Joseph Cook

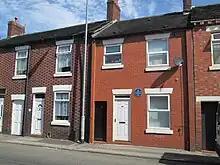
Cook lived in a small terraced house at 86 Newcastle Street for most of his childhood. The building now has a blue plaque commemorating his life.

Cook was born on 7 December 1860 in a small cottage in Silverdale, Staffordshire, England. He was the second of seven children born to Margaret (née Fletcher) and William Cooke. His older sister Sarah died in 1865, but his three younger sisters and two younger brothers lived to adulthood. Cook's parents moved to a one-up-one-down a few months after his birth, before eventually settling in a terraced house on Newcastle Street. The children shared a single room and two beds, and the family could rarely afford meat. Cook's father was a coal miner under the butty system at the nearby Hollywood pit. He was killed in a mining accident in April 1873, forcing his oldest son to become the family's primary source of income.